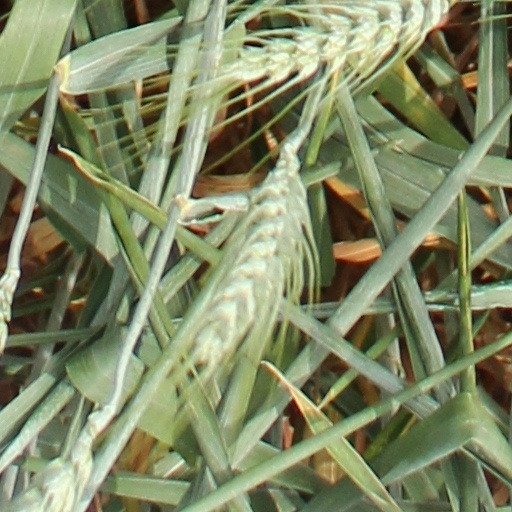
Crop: wheat